VP40

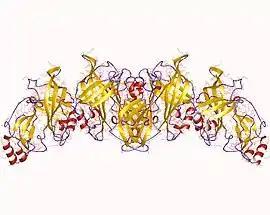
VP40 matrix protein hexamer, Ebola virus

In molecular biology, VP40 is the name of a viral matrix protein. Most commonly, it is found in the "Ebola virus" (EBOV), a type of non-segmented, negative-strand RNA virus. Ebola virus causes a severe and often fatal haemorrhagic fever in humans, known as Ebola virus disease. The virus matrix protein VP40 is a major structural protein that plays a central role in virus assembly and budding at the plasma membrane of infected cells. VP40 proteins work by associating with cellular membranes, interacting with the cytoplasmic tails of glycoproteins and binding to the ribonucleoprotein complex.